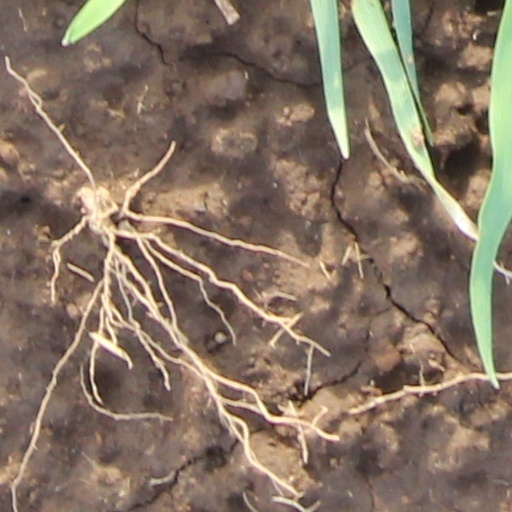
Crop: wheat